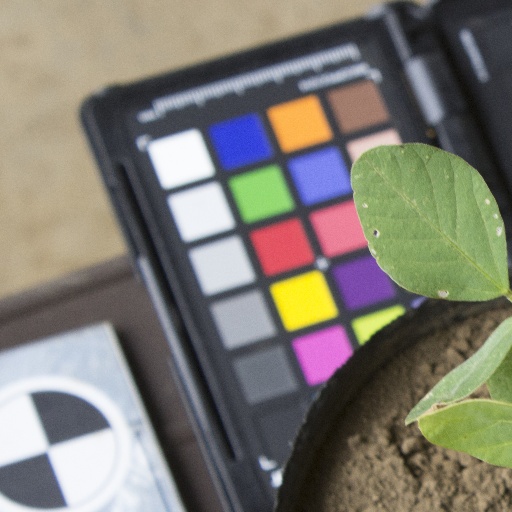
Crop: soybean